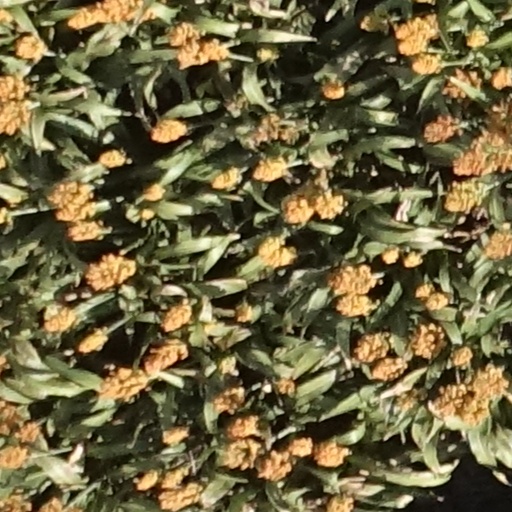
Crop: sorghum